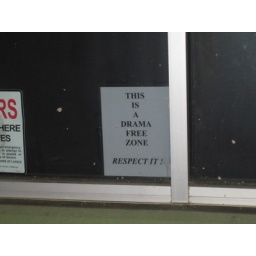
This is a sign near the entrance of a strip bar in Old Town. Wishful thinking, that.